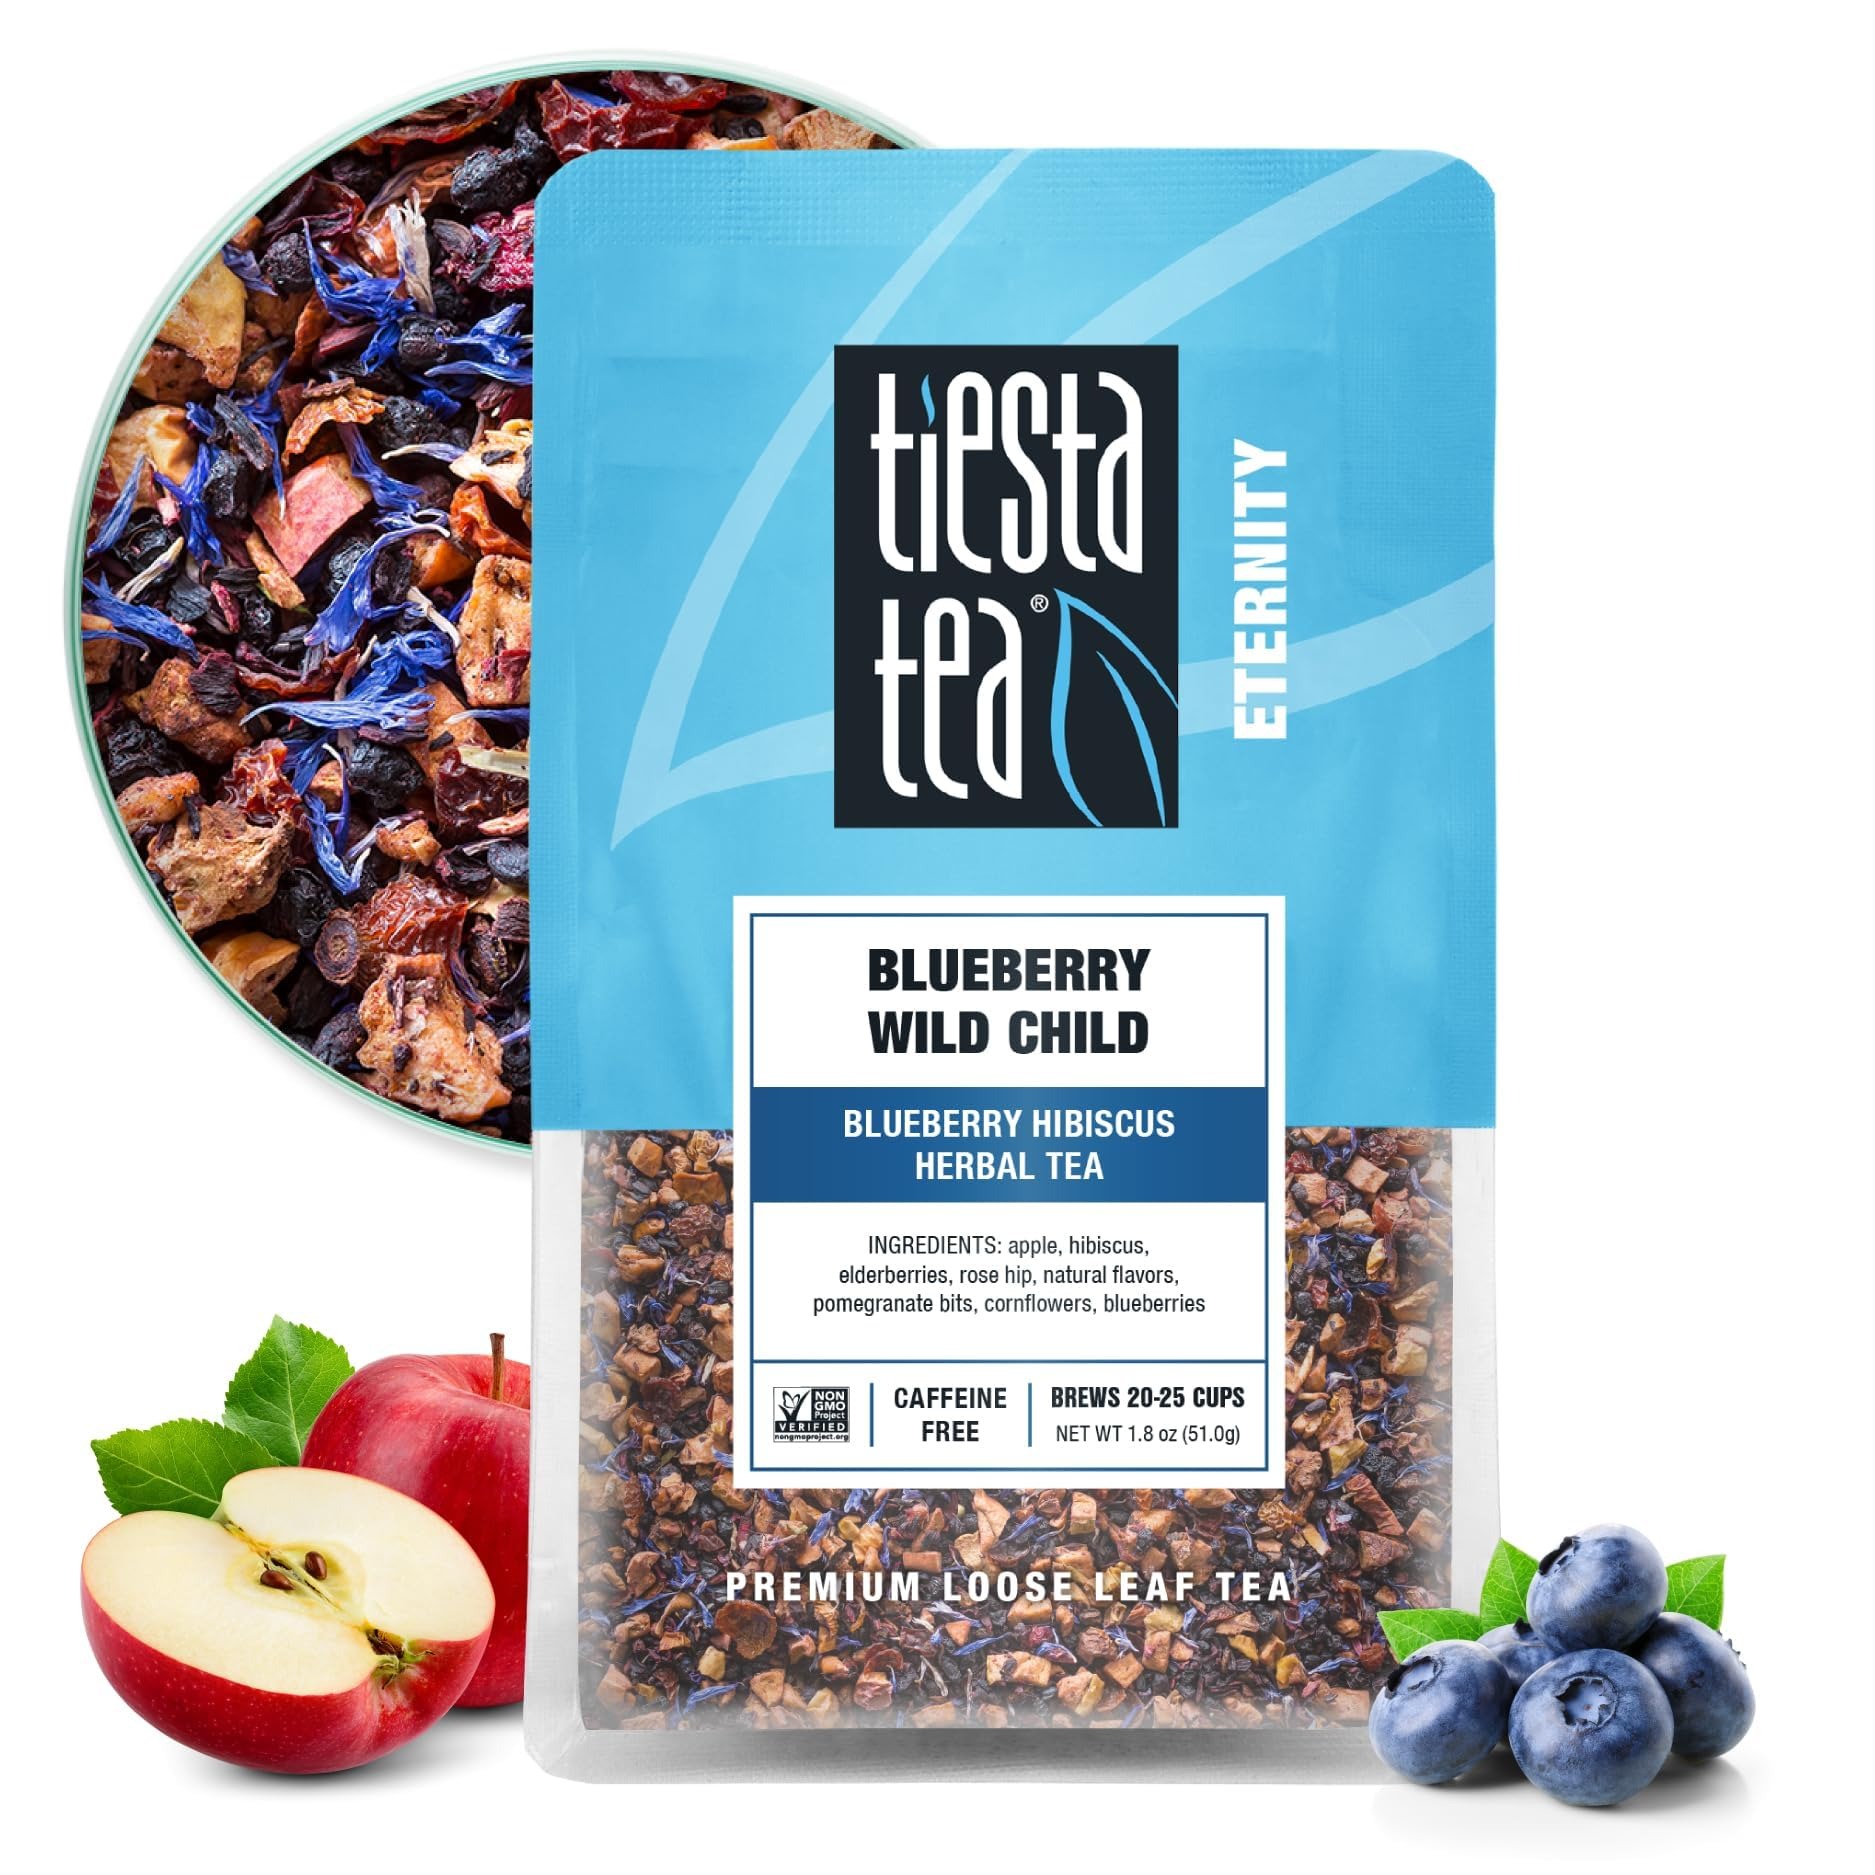
Item Name: Tiesta Tea Blueberry Wild Child | Loose Leaf | Blueberry Hibiscus Herbal Tea | Premium Non-Caffeinated Fruit Blend | Make Hot or Iced & Brews Up to 25 Cups | 1.8 Ounce Resealable Pouch
Bullet Point 1: BLUEBERRY HIBISCUS HERBAL TEA: Refresh your senses with Tiesta Tea’s Blueberry Wild Child blend. This vibrant herbal tea combines sweet blueberries, tangy elderberries, and fragrant hibiscus, offering a caffeine-free, fruity infusion perfect for any season—hot or iced.
Bullet Point 2: PREMIUM LOOSE LEAF TEA BLEND: Tiesta Tea’s Blueberry Wild Child is a high-quality, loose leaf blend of the finest ingredients, including blueberries, elderberries, apple pieces, and cornflowers. Experience a rich, full-bodied flavor with every cup, free from the limitations of tea bags.
Bullet Point 3: REUSABLE STORAGE POUCH: Keep your tea fresh with our eco-friendly, reusable pouch. It’s designed to store up to 25 servings of loose leaf tea while keeping flavors intact. A perfect addition to your tea collection, it makes a thoughtful gift for tea lovers.
Bullet Point 4: EASY & CONVENIENT BREWING: Brewing your favorite blueberry hibiscus tea is simple and quick. Just steep 1.5 tsp of loose leaf tea in 8 oz of water at 208°F for 5-7 minutes. Unlock the full fruity and floral flavor profile, and enjoy a perfectly steeped cup every time.
Bullet Point 5: SEASONAL FLAVORS: Tiesta Tea’s loose-leaf blends are crafted to complement the vibrant, sunny days of Spring and Summer. These refreshing and aromatic flavors are perfect for sipping on warm afternoons, whether you’re unwinding at home or enjoying time outdoors with friends.
Value: 1.8
Unit: Ounce

Price: 7.95